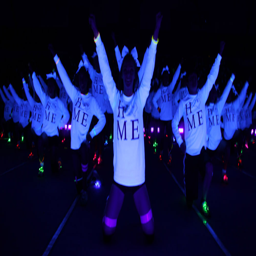
photos from the pep rally from photographer .